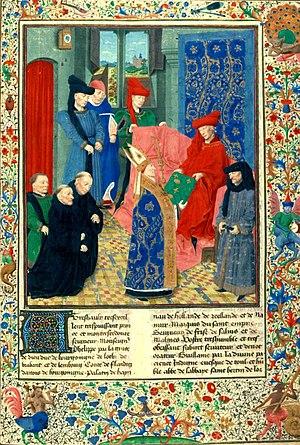
Les grandes Chroniques des France. Philippe le Bon, le chancelier Rolin et le futur Charles le Hardi acceptent les Grands Chroniques de France des mains de Guillaume Fillastre le 1er janvier 1457.
La Bibliothèque nationale de Russie, située à Saint-Pétersbourg, est l’une des plus grandes bibliothèques publiques du monde. Elle est l'une des composantes du réseau de bibliothèques nationales de Russie chargée du dépôt légal, et ne doit pas être confondue avec la Bibliothèque d'État de Russie, située à Moscou, car les deux sites, bien que faisant partie du même réseau ont un statut distinct.
Le palais des ducs et des états de Bourgogne à Dijon en Côte-d'Or est un ensemble architectural comprenant plusieurs parties imbriquées : la plus ancienne est le palais ducal des XIVᵉ siècle et XVᵉ siècle, de style gothique, qui comprend encore un logis, les cuisines ducales et deux tours : la tour de la terrasse, ou tour Philippe le Bon et la tour de Bar. La plus grande partie des bâtiments visibles aujourd'hui a cependant été bâtie aux XVIIᵉ et surtout XVIIIᵉ siècles, dans un style classique, avec le dessin de la place royale, aujourd'hui place de la Libération. Enfin, la façade du musée des Beaux-Arts, sur la place de la Sainte-Chapelle, a été élevée au XIXᵉ siècle à l'emplacement de la Sainte-Chapelle de Dijon détruite en 1802. Cet ensemble, dans un remarquable état de conservation, témoigne de presque un millénaire de vie politique à Dijon.
Simon Marmion, né en 1425 près d'Amiens et mort le 24 ou 25 décembre 1489 à Valenciennes, est un peintre et enlumineur français. Il vécut et travailla dans le duché de Bourgogne, essentiellement à Valenciennes, Amiens et Tournai. Son œuvre poursuit et conclut l’art des primitifs flamands.